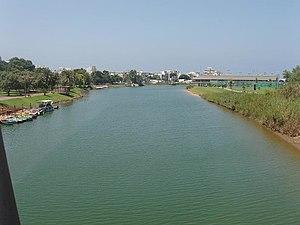
La ville de Tel Aviv-Jaffa est divisée en neuf arrondissements administratifs. La division en arrondissements est numérotée en partant du nord de la ville vers le sud. Chacun des arrondissements comporte plusieurs quartiers.